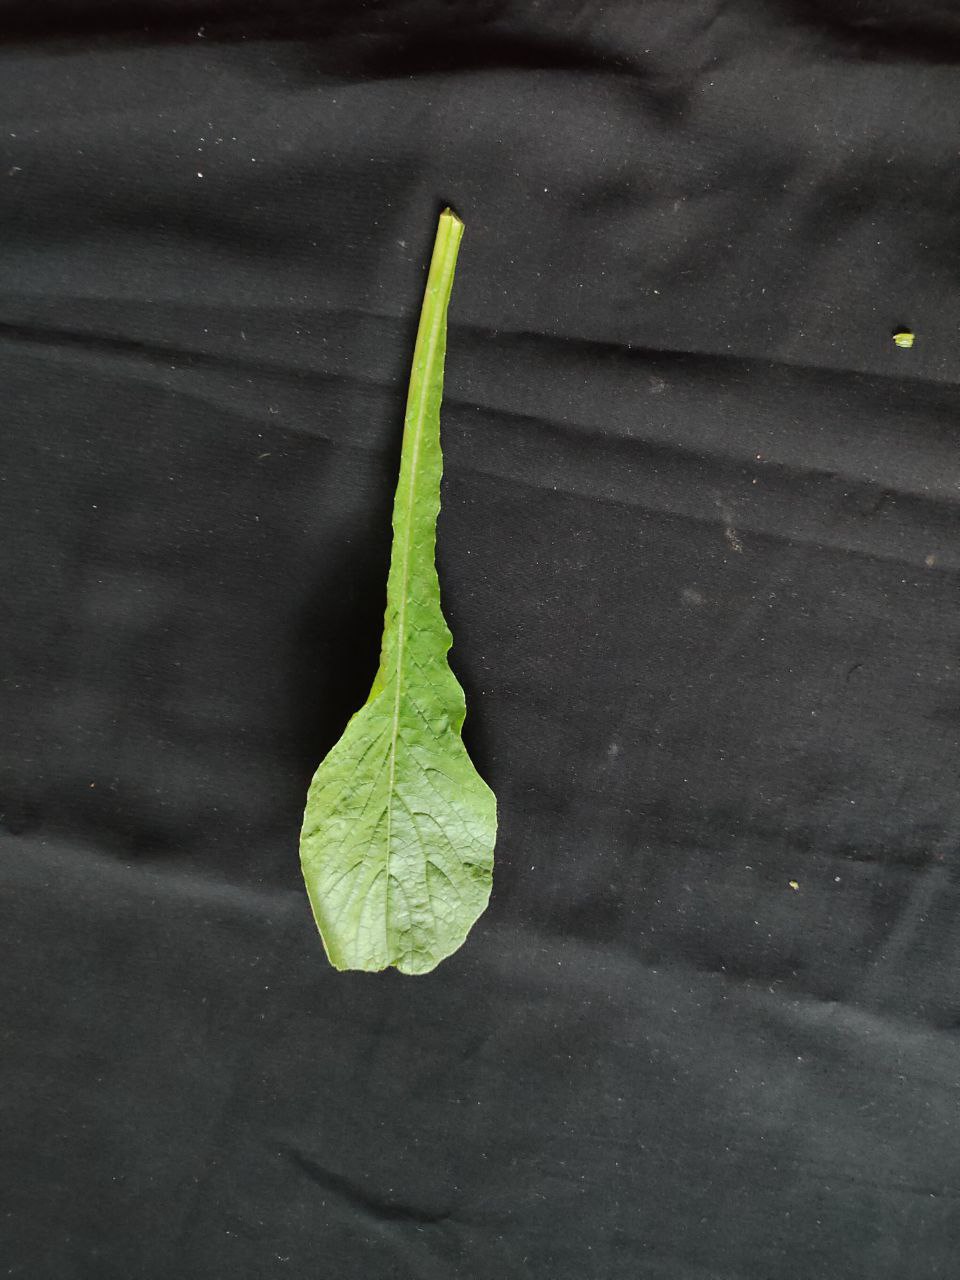
Label: Fresh leaf